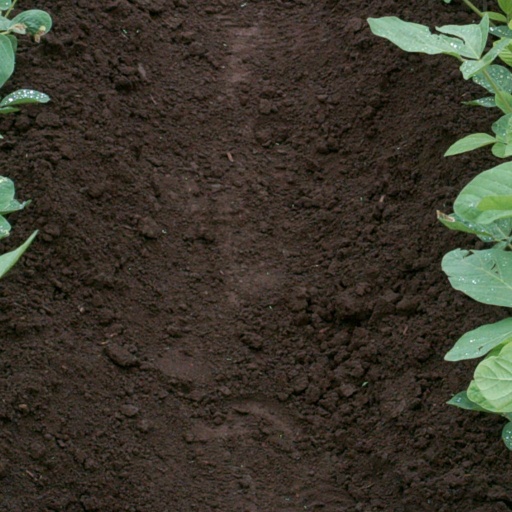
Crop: soybean